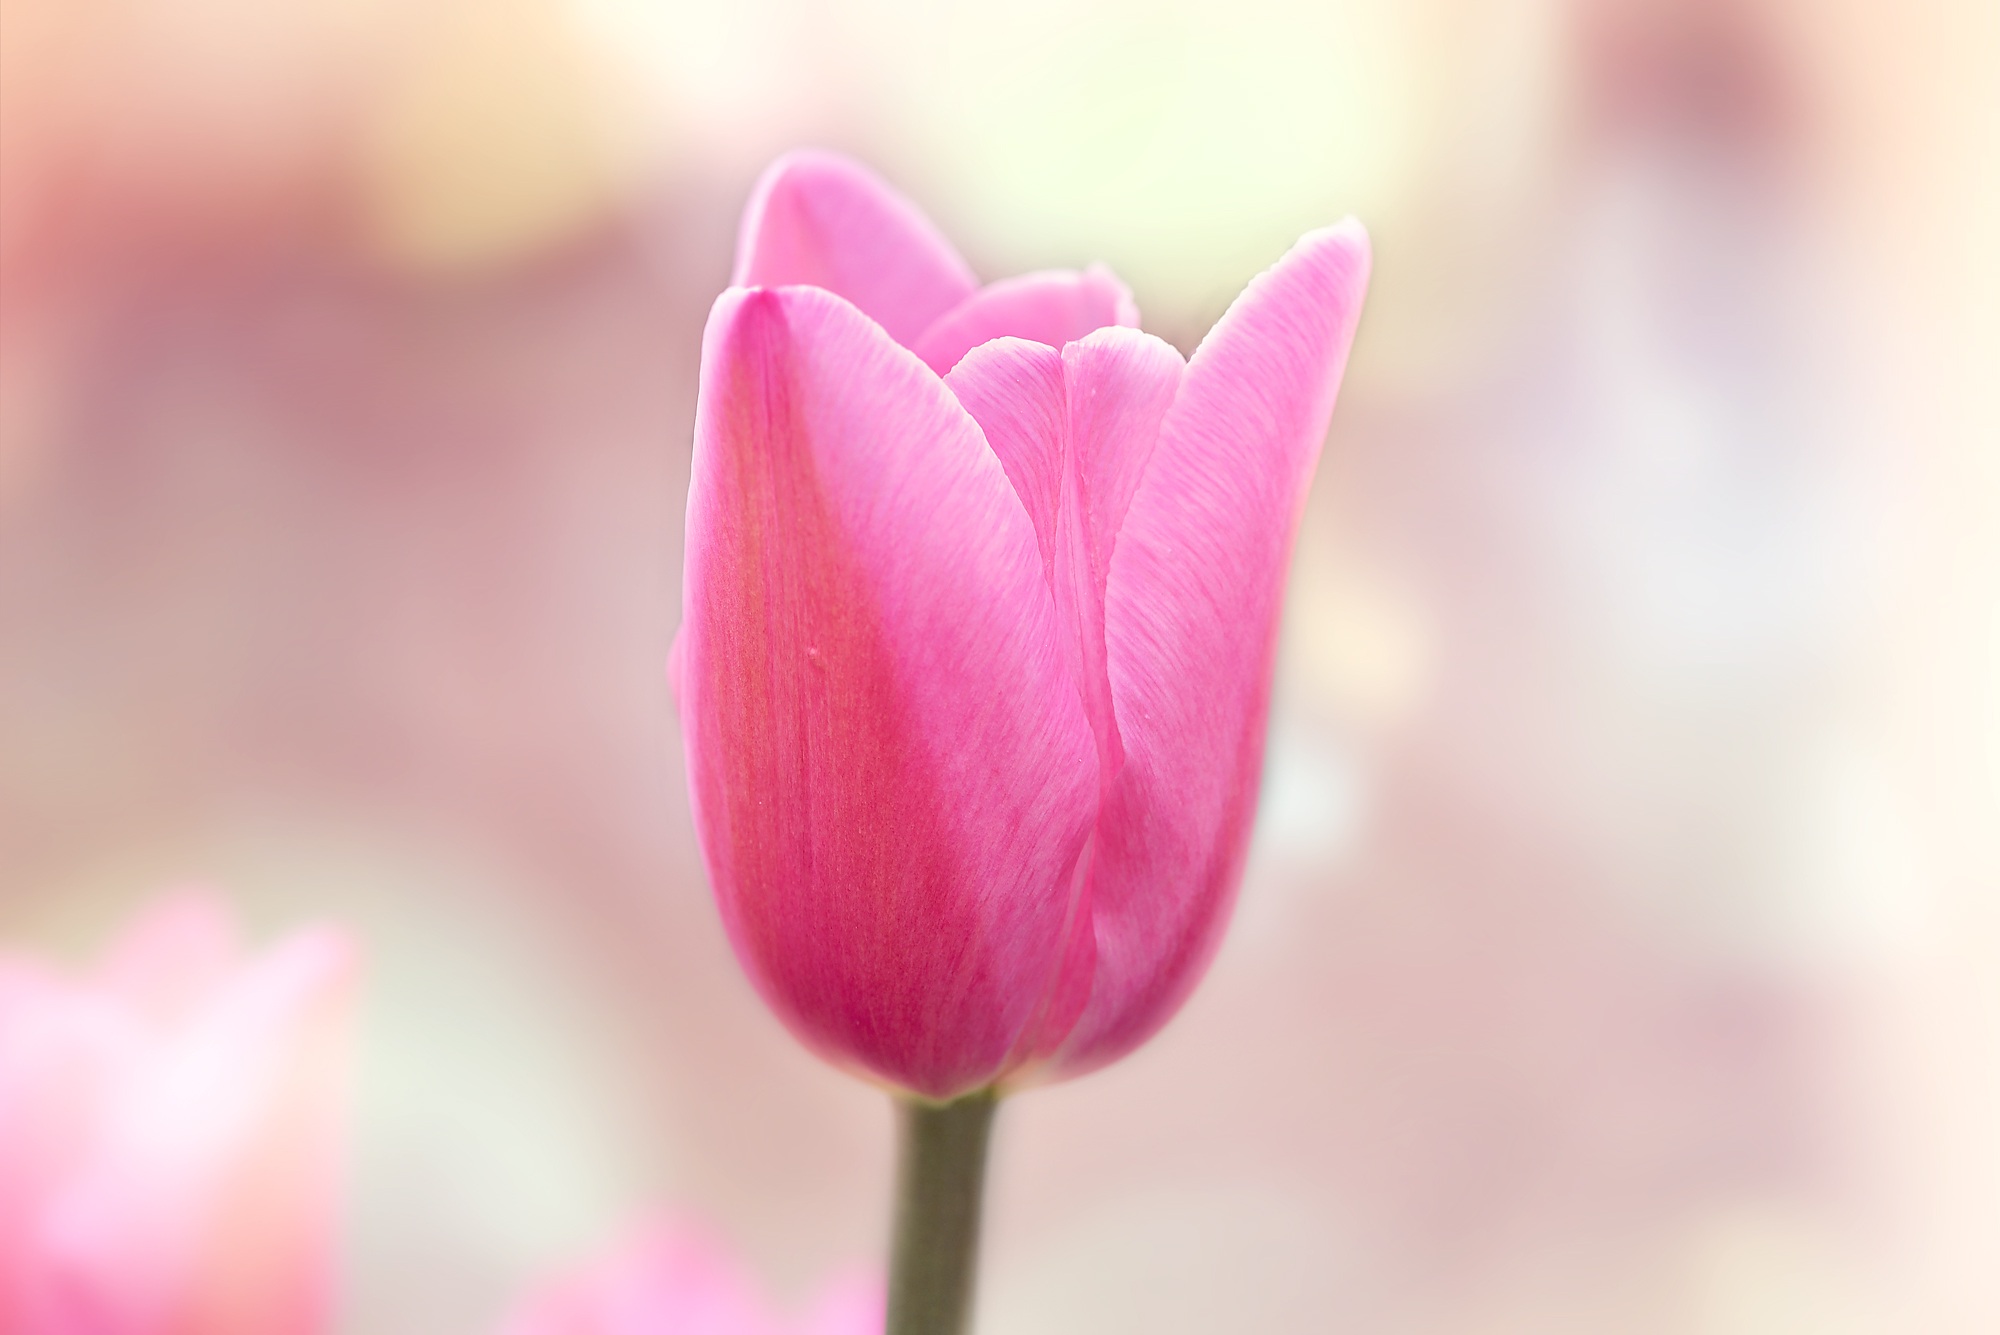
blossom, plant, flower, petal, bloom, tulip, spring, pink, close, close up, spring flower, macro photography, flowering plant, schnittblume, lily family, plant stem, land plant